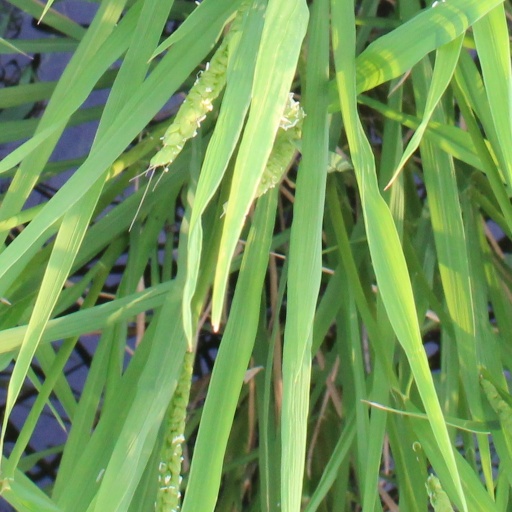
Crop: rice